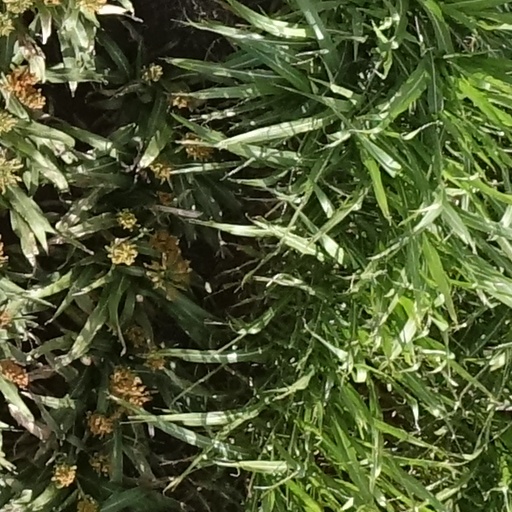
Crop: sorghum